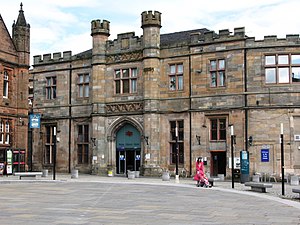
Paisley
Paisley er en by i det sydøstlige Skotland, med et indbyggertal på cirka 73.000, hvilket gør den til Skotlands femtestørste by. Byen er centrum i countyet Renfrewshire, ca. 11 kilometer vest for Glasgow.